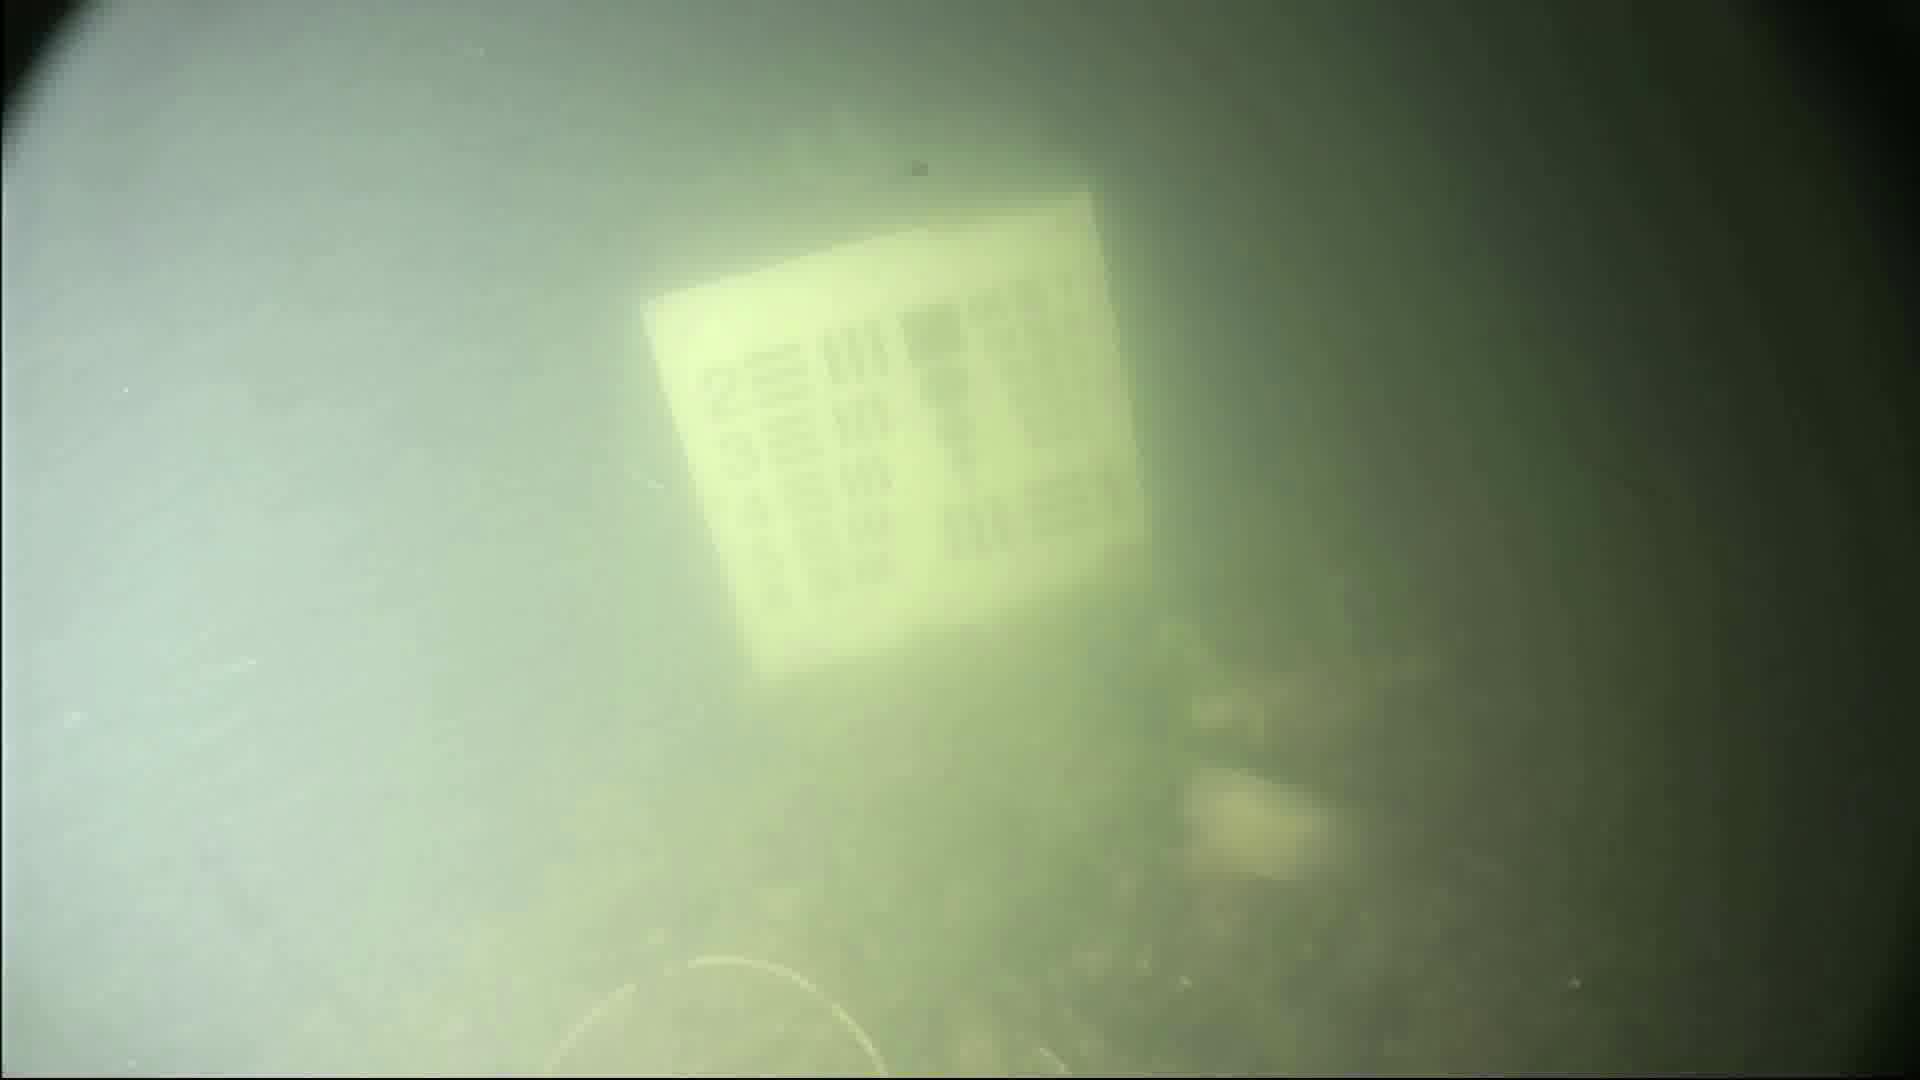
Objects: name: fish